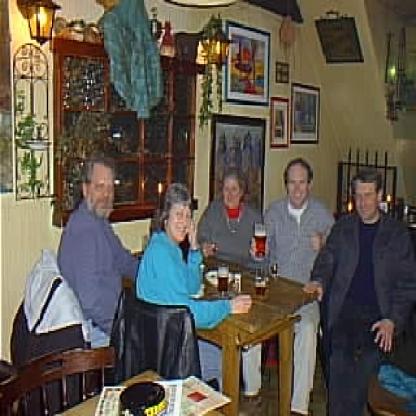
Scene: Indoor